Siege of Knoxville

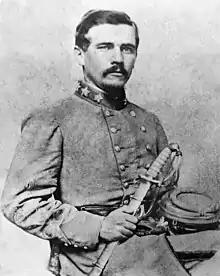
Micah Jenkins

Grant arranged for a message announcing Sherman's approach to fall into Confederate hands. A second copy was sent via Byrd at Kingston and got through to Burnside. While Sherman's main column, consisting of Blair, Howard, and Davis crossed the Hiwassee at Charleston, Granger's troops crossed at Kincannon's Ford to the west. Since the railroad bridge at Charleston was wrecked and the Confederates destroyed all the rolling stock between there and Knoxville, Sherman's army was compelled to live off the country. On December 3, Howard reached Loudon to find the railroad bridge wrecked. Sherman shifted Granger's corps from his left to his right wing. Granger, Blair, and Davis crossed the swollen Little Tennessee River at Morganton via an improvised bridge, while Howard crossed at Davis' Ford to the west on a bridge built from wagons captured at Loudon. Long's cavalry brigade rode ahead and reached Knoxville before dawn on December 4.